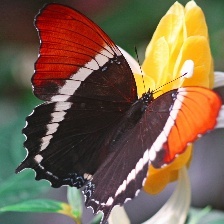
Species: BROWN SIPROETA